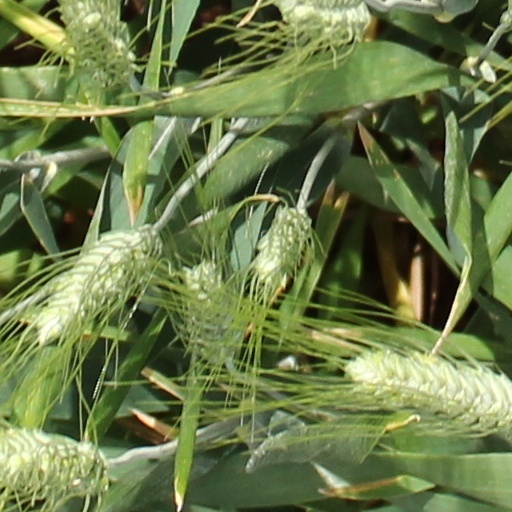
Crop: wheat